HMS Southwold (L10)

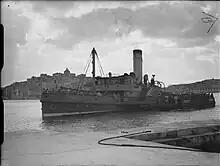
The tug "Ancient" which towed the damaged "Southwold" just before her hull split

On 20 March 1942, she carried out an anti-submarine sweep along planned path for Malta relief convoy MW10 along with some other destroyers. On 21 March, she joined this same convoy and took part in the Second Battle of Sirte a day later. On the 23rd she and left the convoy to escort HMS "Breconshire" to Malta.